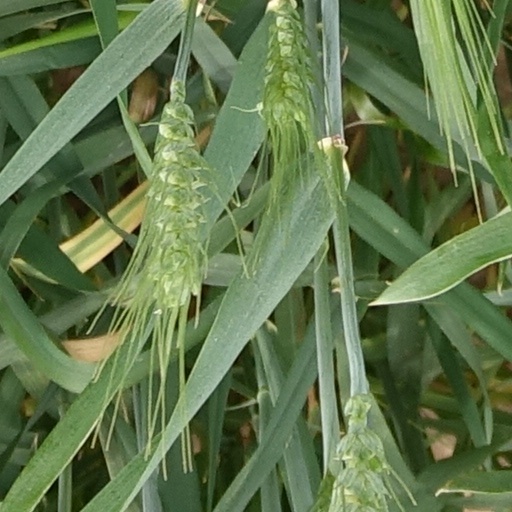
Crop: wheat